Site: brandenburg
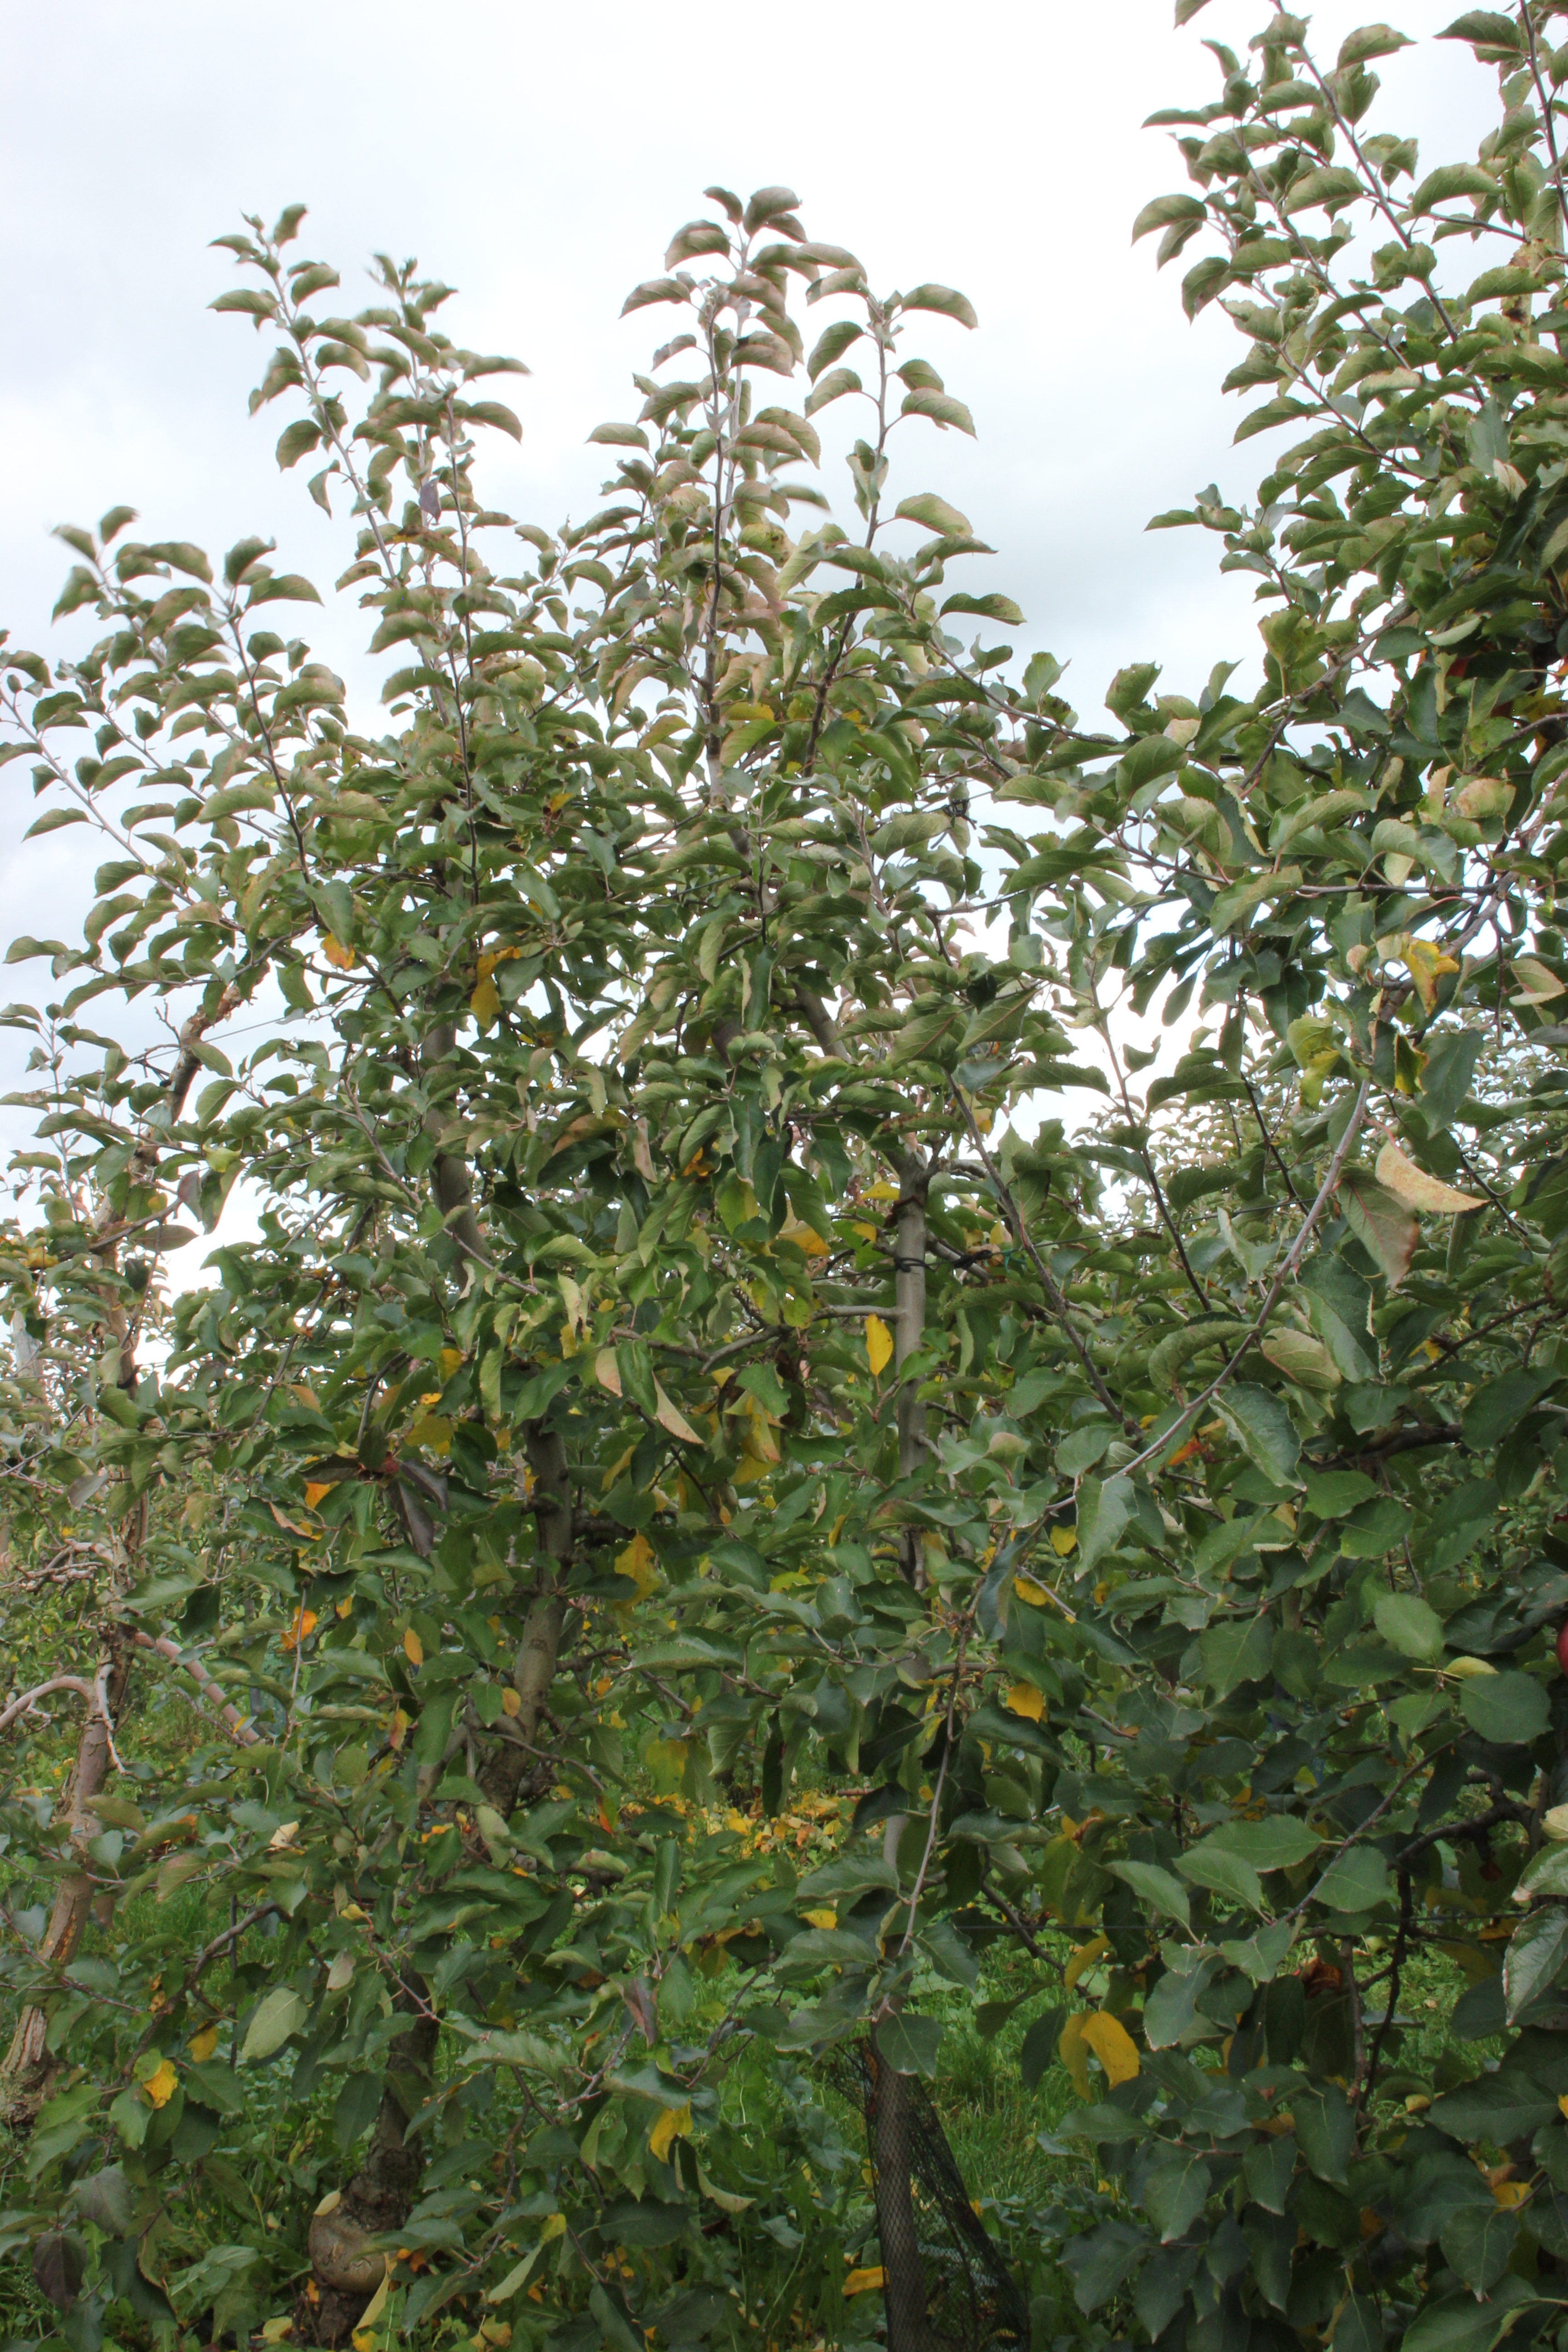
Growth stage (BBCH 91): Senescence, beginning of dormancy